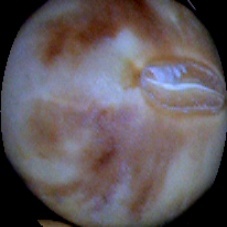
Label: Spotted